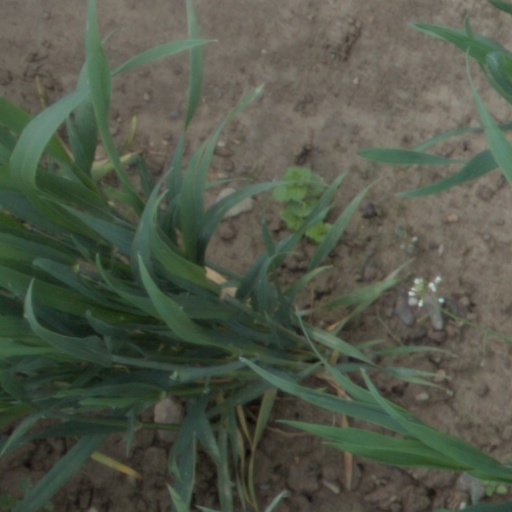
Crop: wheat